Al Oerter

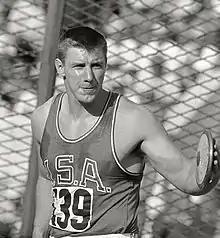
Oerter at the Rome 1960 Olympics

Alfred Oerter Jr. (September 19, 1936 – October 1, 2007) was an American athlete and a four-time Olympic Champion in the discus throw. He was the first athlete to win a gold medal in the same individual event in four consecutive Olympic Games. Oerter is an inductee of the IAAF Hall of Fame.